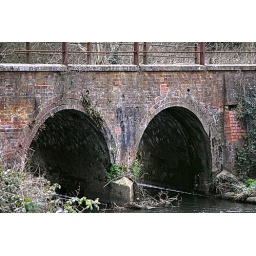
raliway bridge over the river